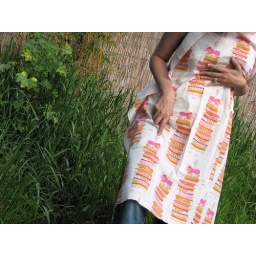
a dress for apple with this one... i can't get over that pink hair and cheeks!